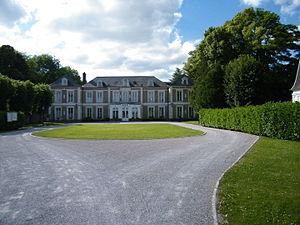
Sailly-Flibeaucourt, mairie.
Sailly-Flibeaucourt est une commune française située dans le département de la Somme en région Hauts-de-France.